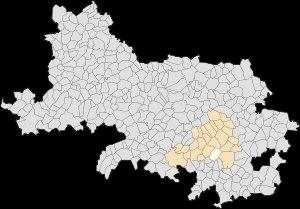
Mory est une commune française située dans le département du Pas-de-Calais en région Hauts-de-France.